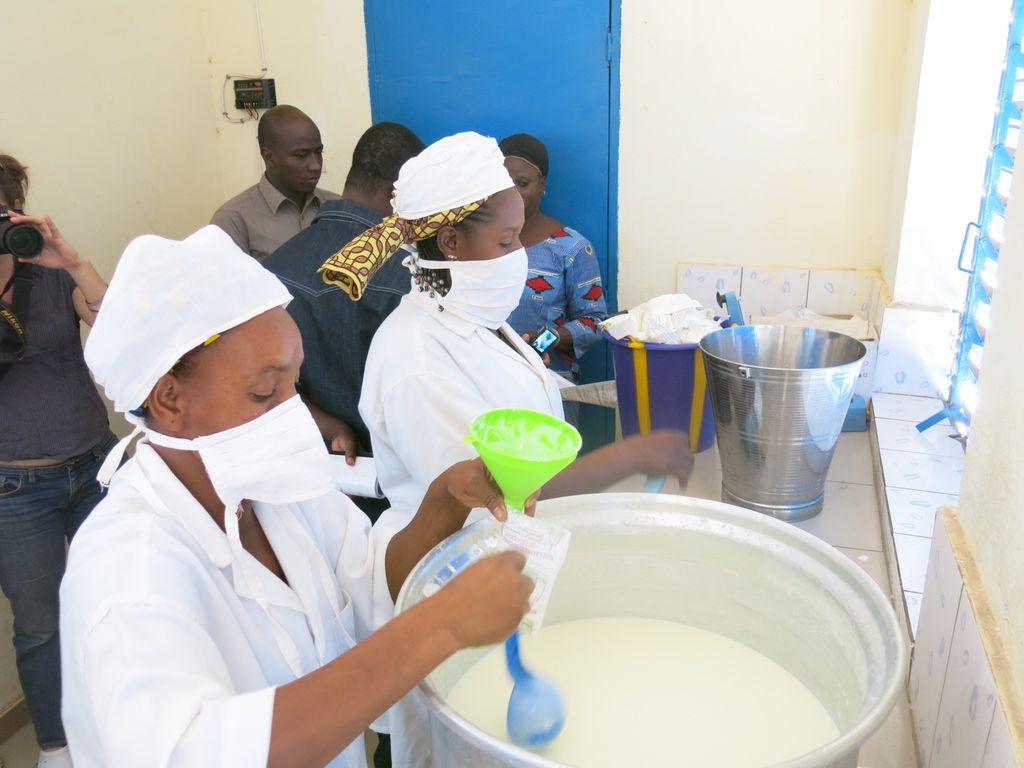
Wanadada wawili waliovalia nguo za kufanana, zote nyeupe, toni nyeupe,barakoa nyeupe na vitambaa vichwani kuwa nyeupe. Mmoja wao ameshikilia kichungi cha [cs]green [cs] na kitu cha kuchotea.